State Highway 96 Bridge

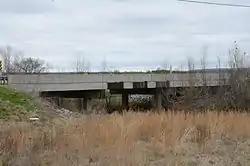

The State Highway 96 Bridge is a modern steel girder bridge with a concrete deck, carrying Arkansas Highway 96 across Vache Grass Creek east of Greenwood, Arkansas. It is a replacement for a historic steel pony truss bridge, built in 1938. The historic bridge was listed on the National Register of Historic Places in 1995.